Grunt sculpin

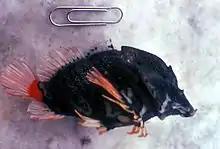
Grunt Sculpin, photograph courtesy United States Fish and Wildlife Service

It is a member of the class Actinopterygii, the ray-finned fishes. It is further classified into the order Scorpaeniformes, commonly known as the mail-cheeked fishes. The superfamily Cottoidea which is classified within this order includes "R. richardsonii" and all other sculpins. However, the grunt sculpin was regarded as the only member of the family Rhamphocottidae until the Ereuniidae was synonymized with Rhamphocottidae. The records from the western North Pacific are now thought to probably refer to "Rhamphocottus nagaaki" which was described as a new species in 2022.